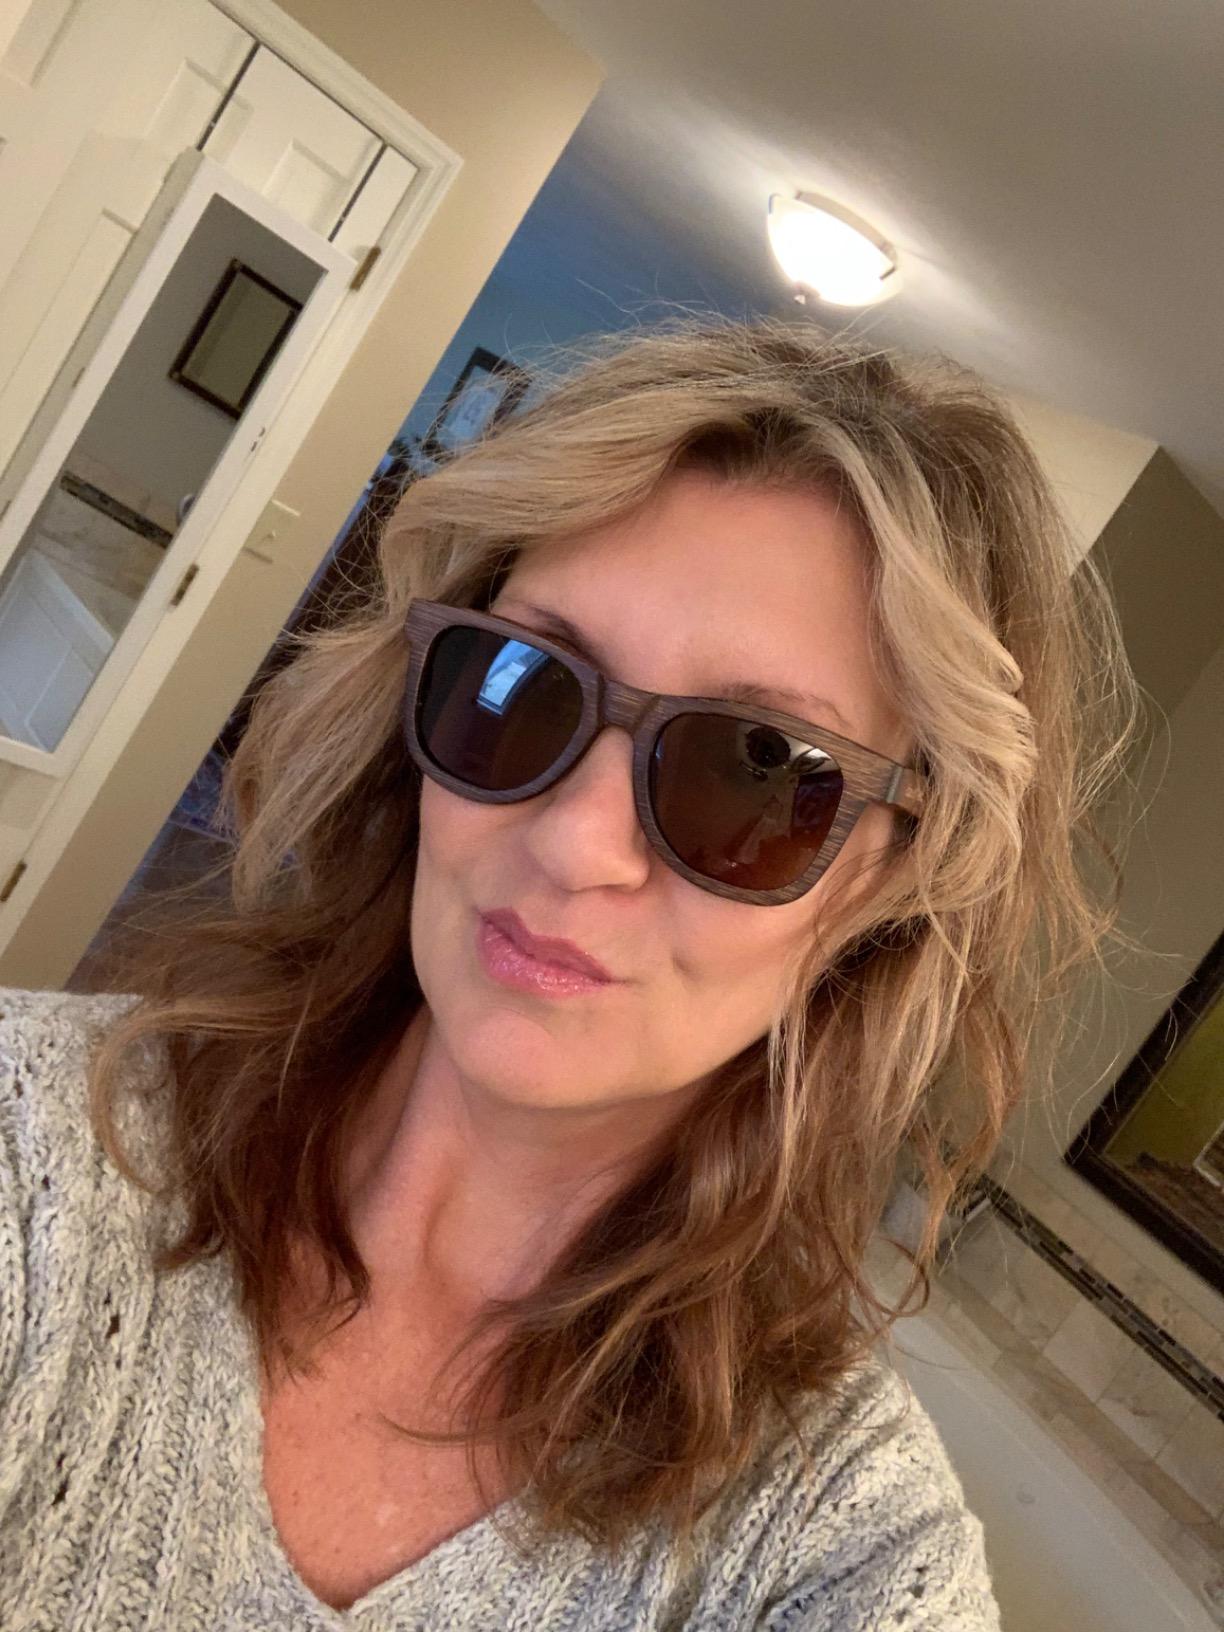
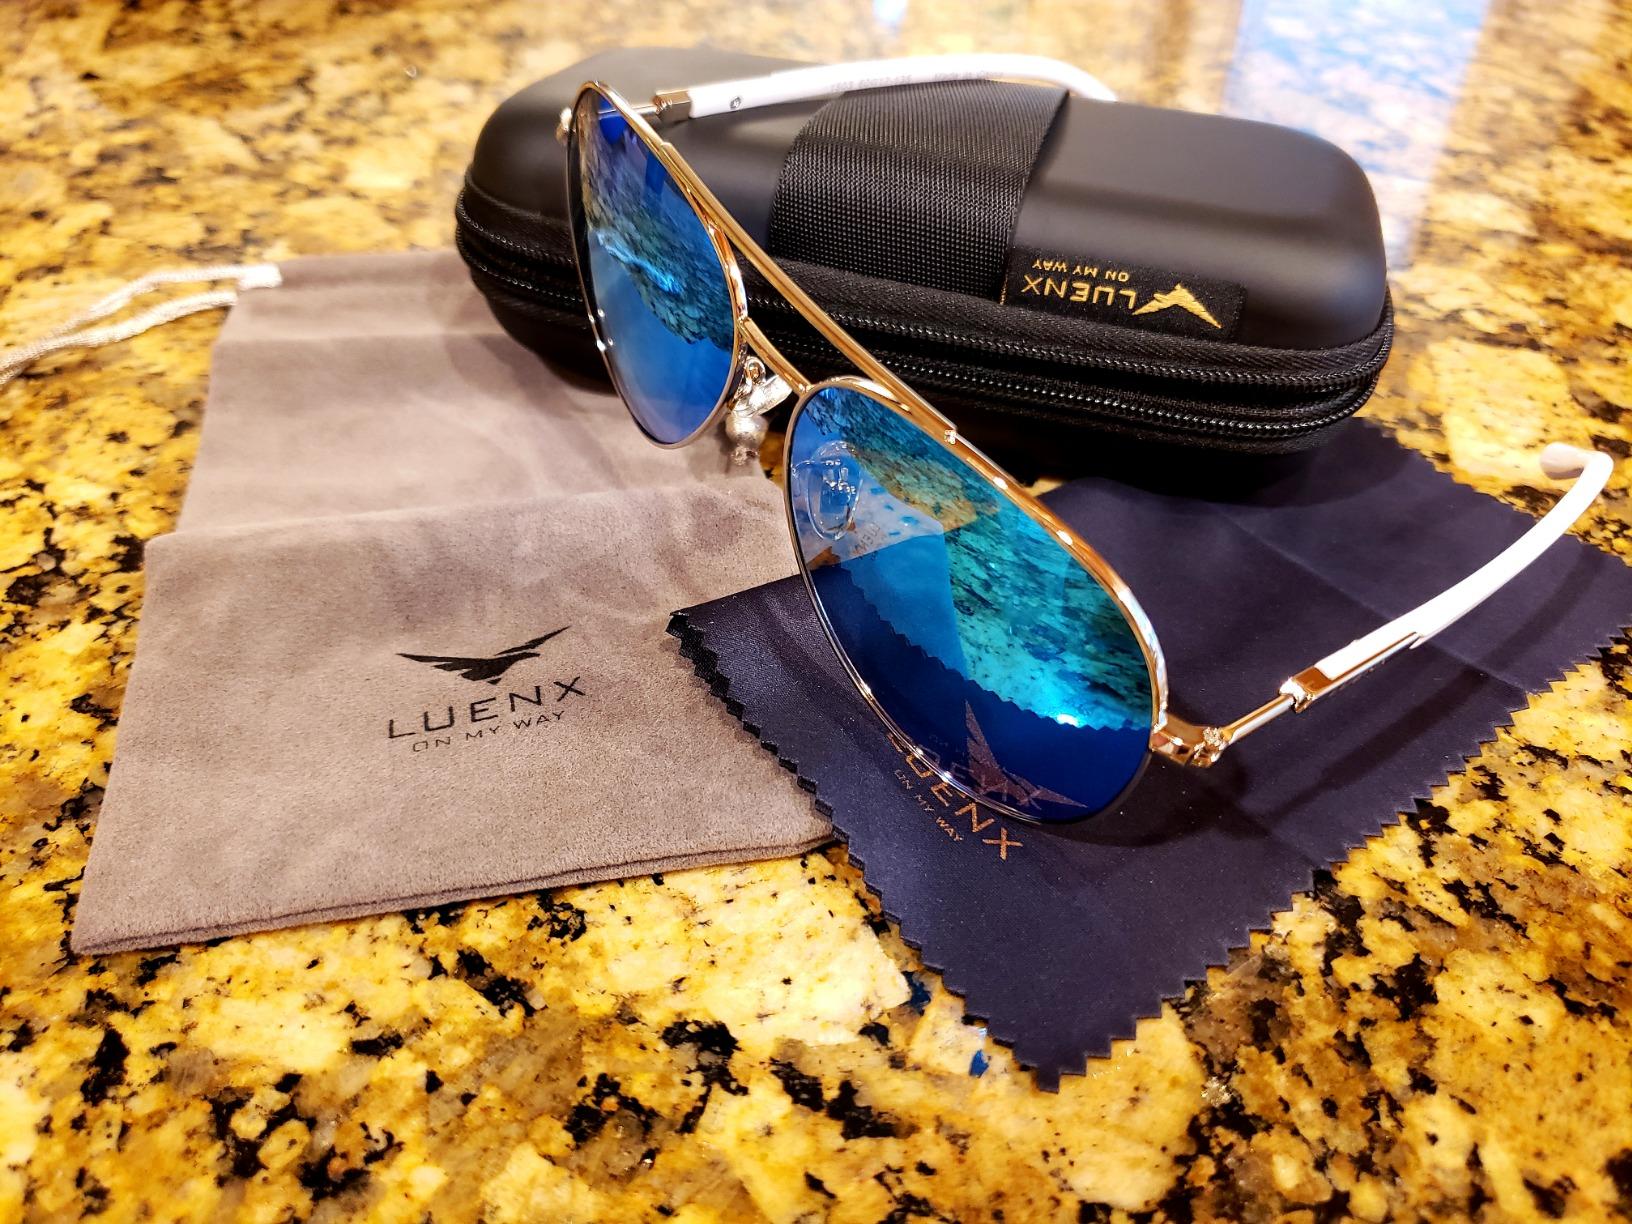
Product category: accessories_sunglasses
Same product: no